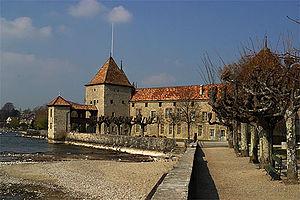
Cette liste présente les biens culturels d'importance nationale dans le canton de Vaud. Cette liste correspond à l'édition 2009 de l'Inventaire Suisse des biens culturels d'importance nationale pour le canton de Vaud. Il est trié par commune et inclus : 186 bâtiments séparés, 46 collections, 32 sites archéologiques et deux cas particuliers.